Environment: real
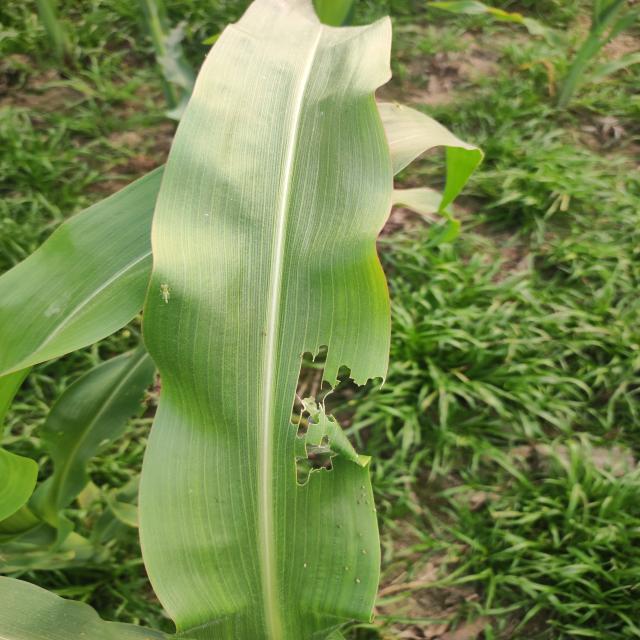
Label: fall_armyworm